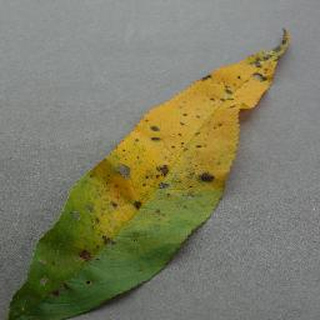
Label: peach_bacterial_spot